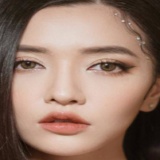
ca sĩ Bích Phương